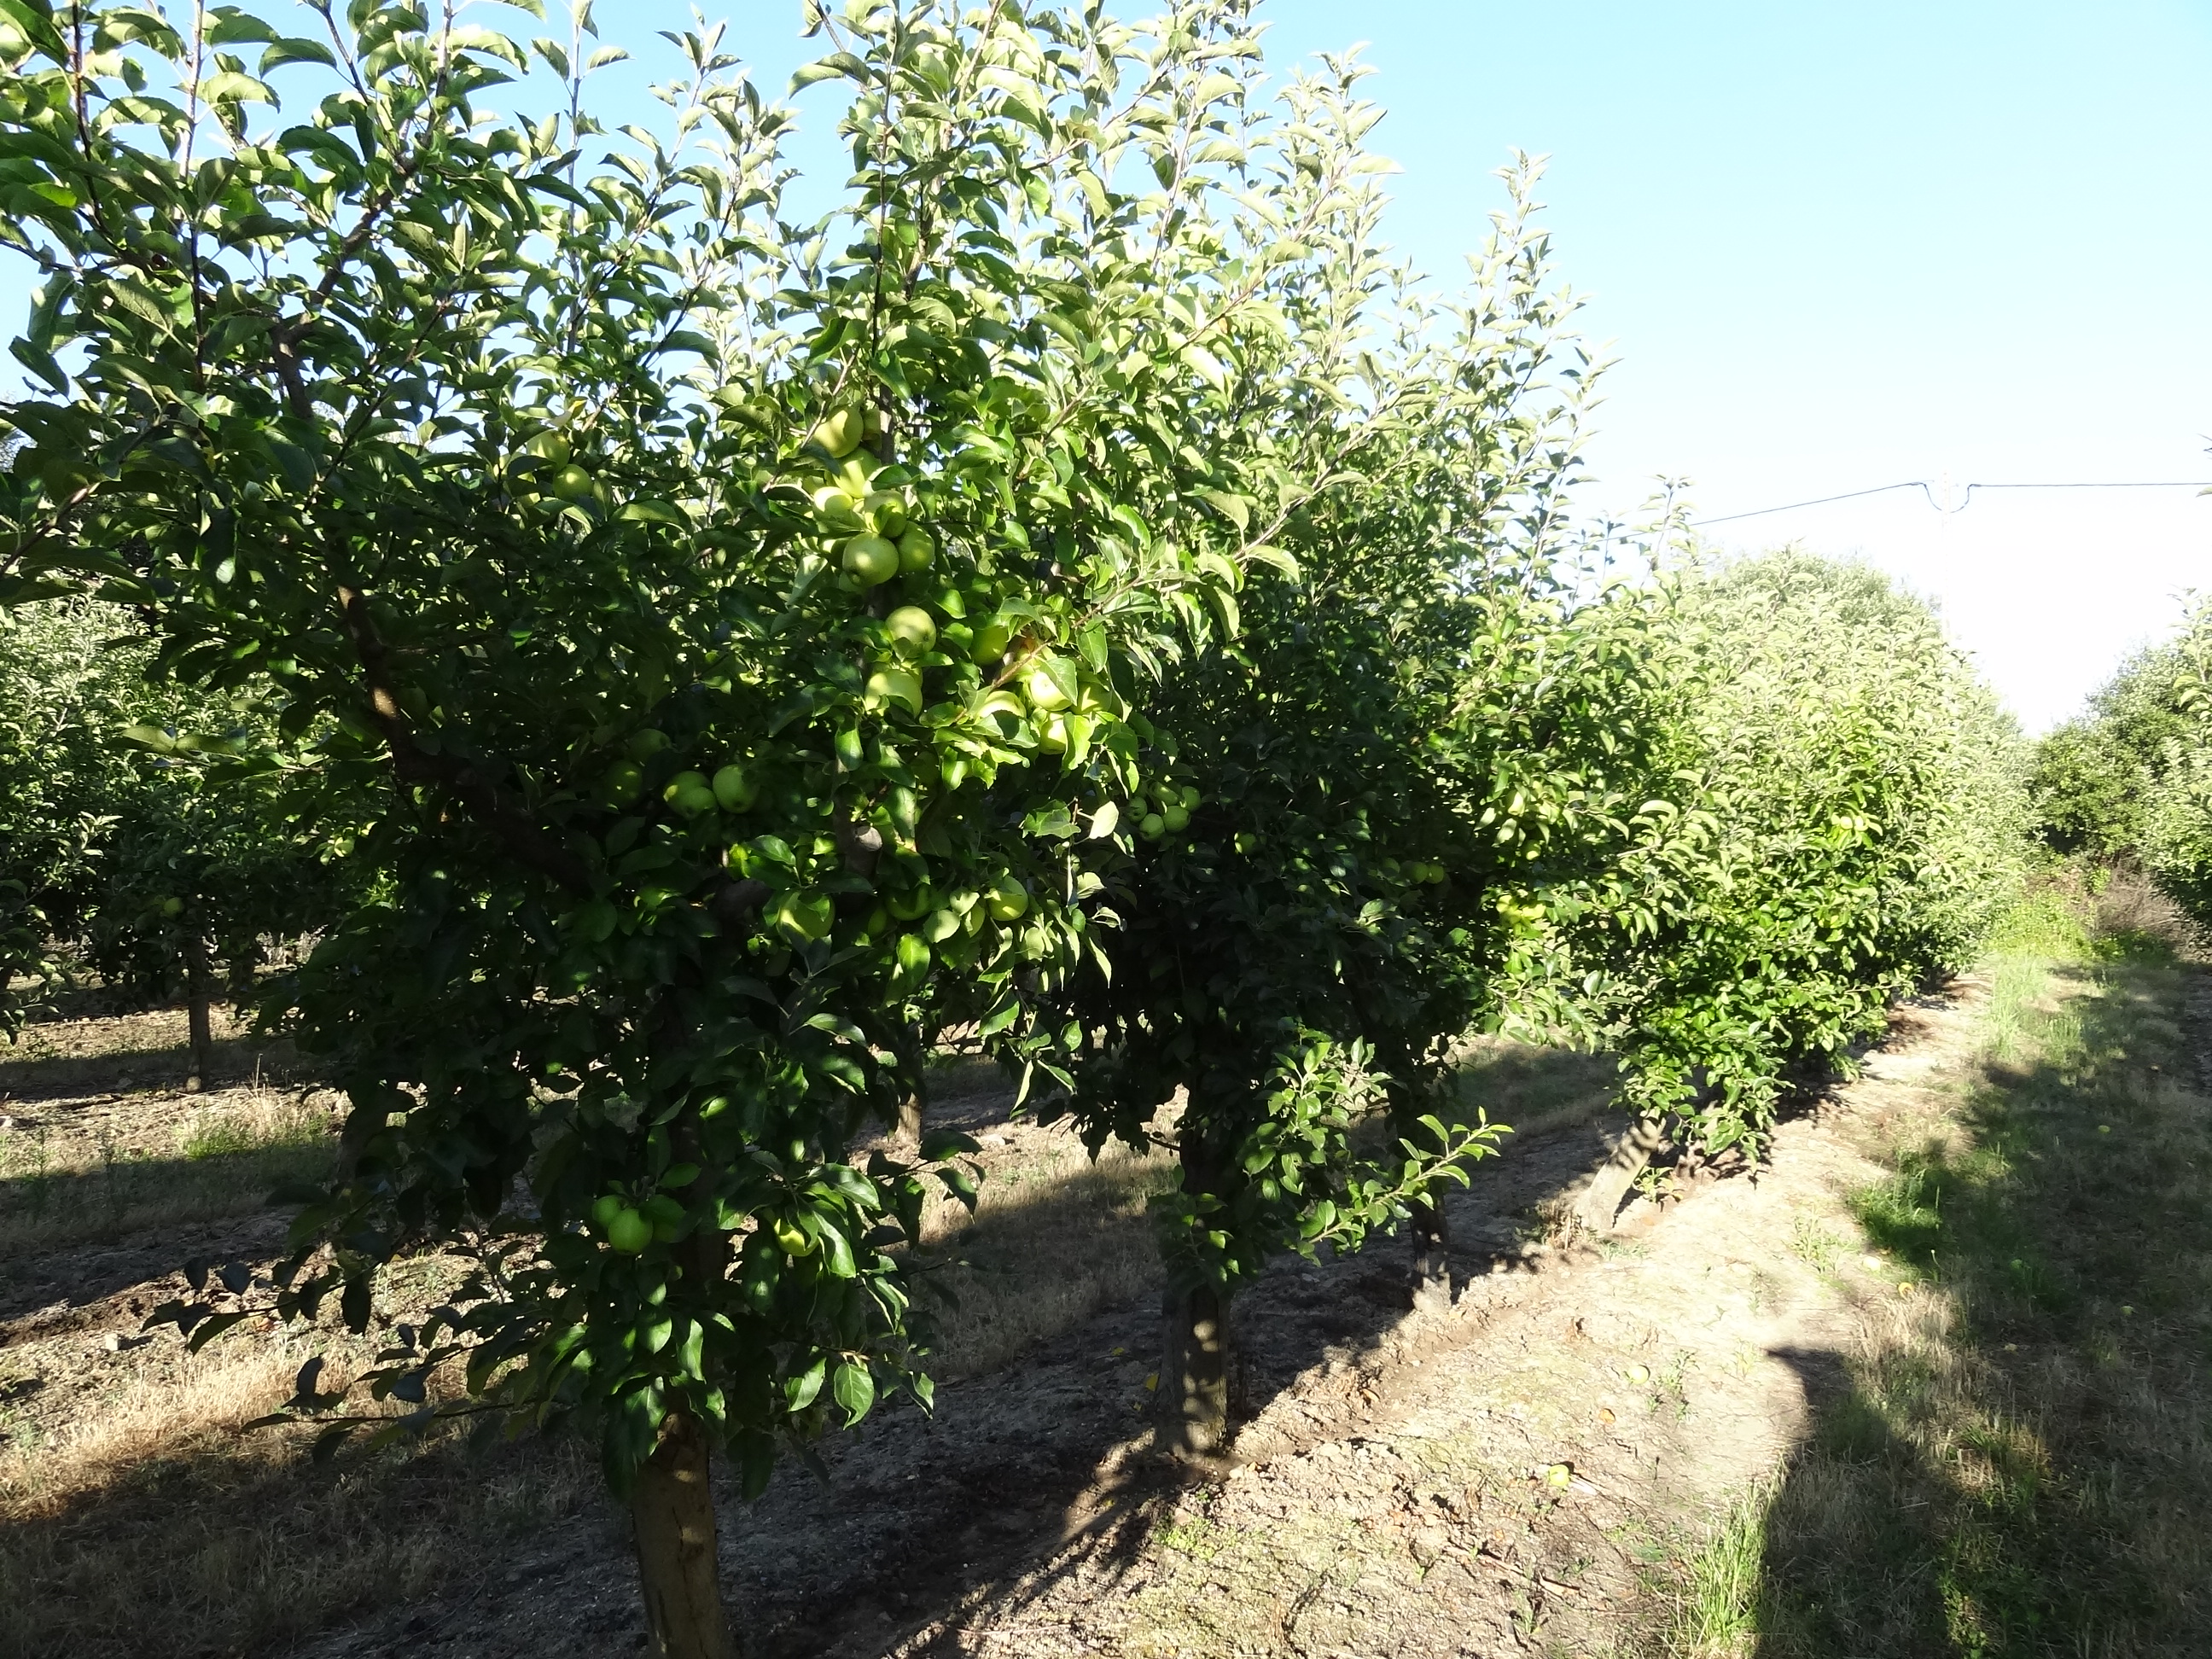
nature, tree, plant, woody plant, flower, shrub, flowering plant, mock orange, evergreen